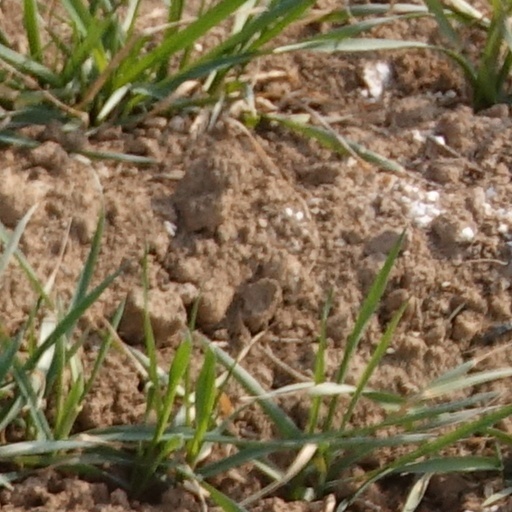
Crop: wheat